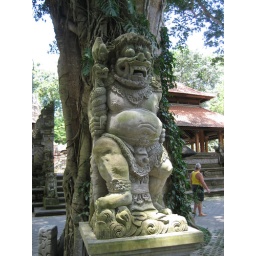
The holy monkey forest in Ubud; amazingly tranquil place, as long as you're not carrying foodstuffs.